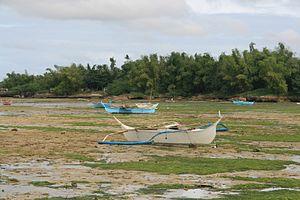
L'Île Bantayan est une île située dans la mer de Visayan, dans les Philippines. Elle est située à l'ouest de l'extrémité nord de Cebu, à travers le détroit de Tañon. Selon le recensement de 2010, la population est de 139 960 habitants.